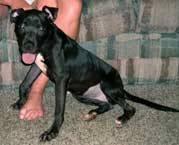
dog